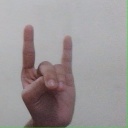
अक्षर: श